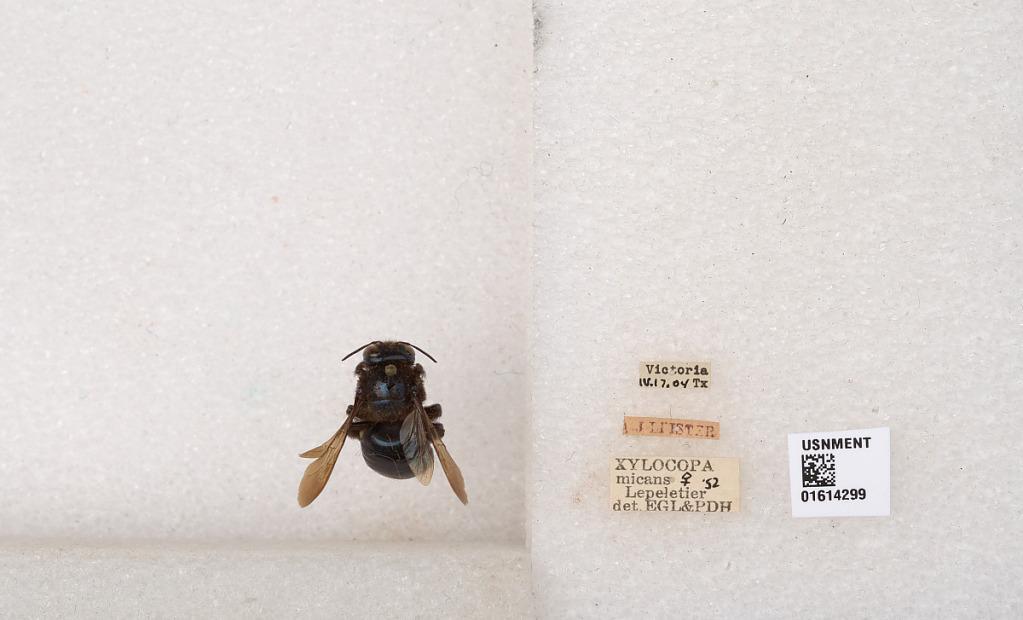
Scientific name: Xylocopa (Schonnherria) micans Lepeletier
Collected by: A. Leister
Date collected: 1904-4-17
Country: United States
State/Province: Texas
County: Victoria
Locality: Victoria
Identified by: Hurd, P. D.